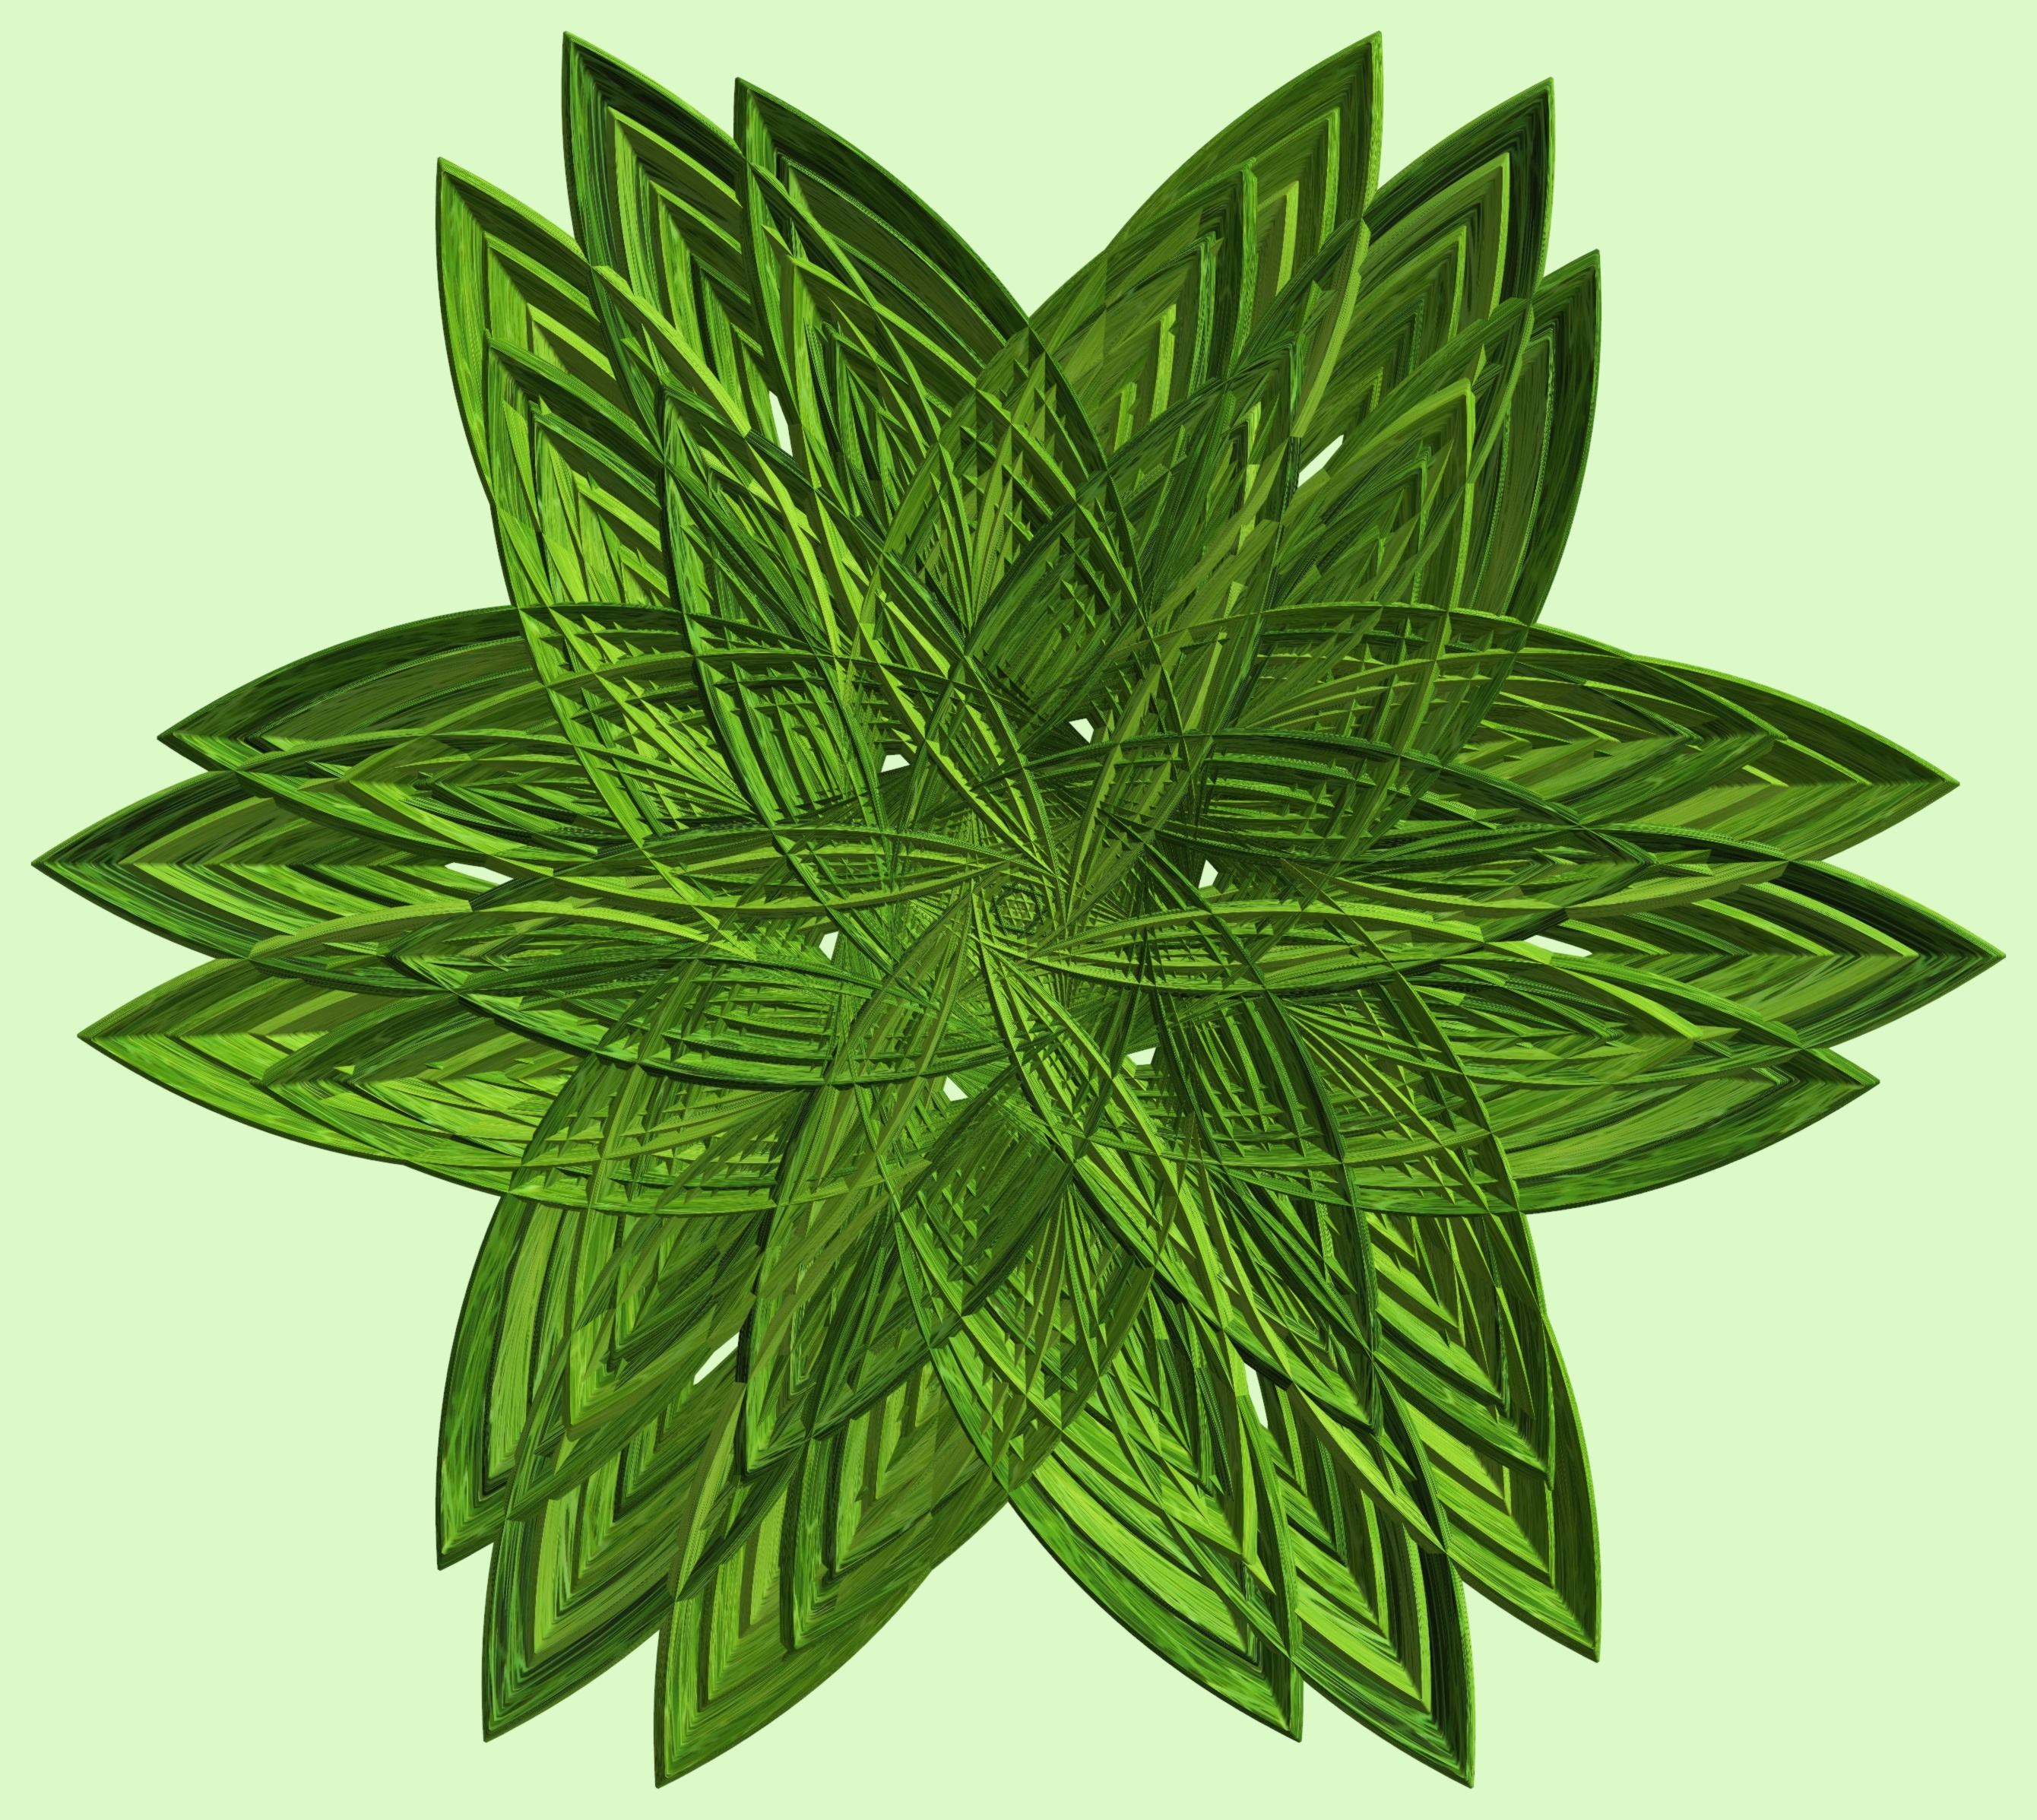
tree, branch, structure, plant, texture, leaf, flower, pattern, green, herb, botany, illustration, design, symmetry, 3d, graphic, torus, mathematica, cg, parametricplot3d, code, program, algorithm, mapping, flowering plant, land plant, arecales